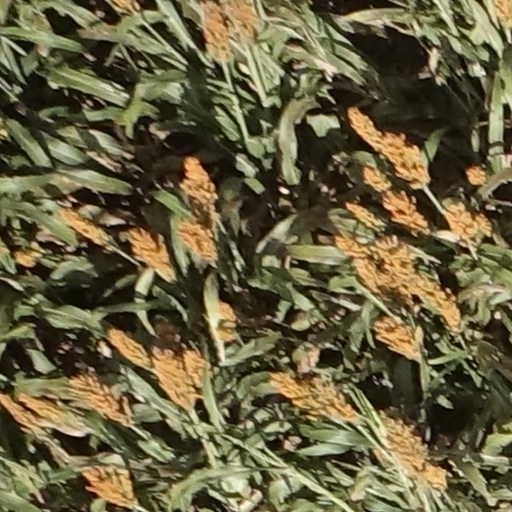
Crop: sorghum